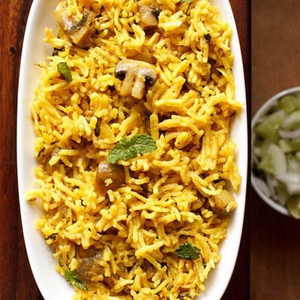
Dish: biryani